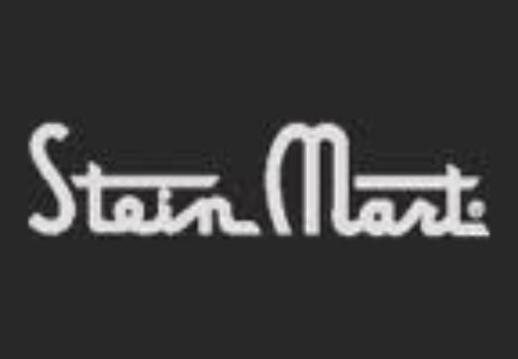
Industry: Others